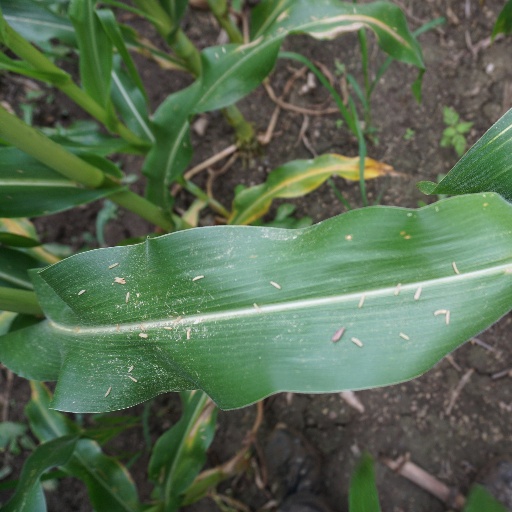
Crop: maize; corn